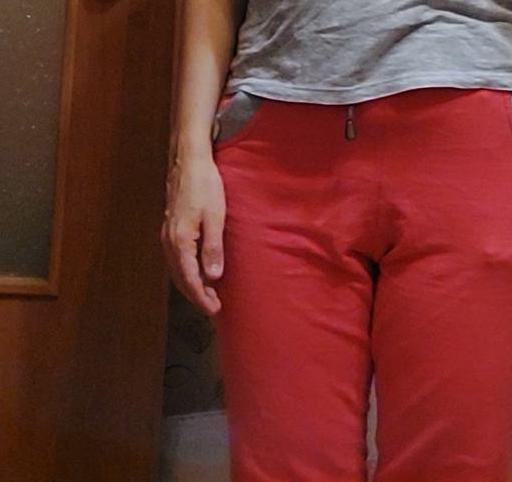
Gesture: no_gesture